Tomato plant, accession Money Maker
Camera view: vertical (180 deg); turntable rotation: 240 degrees
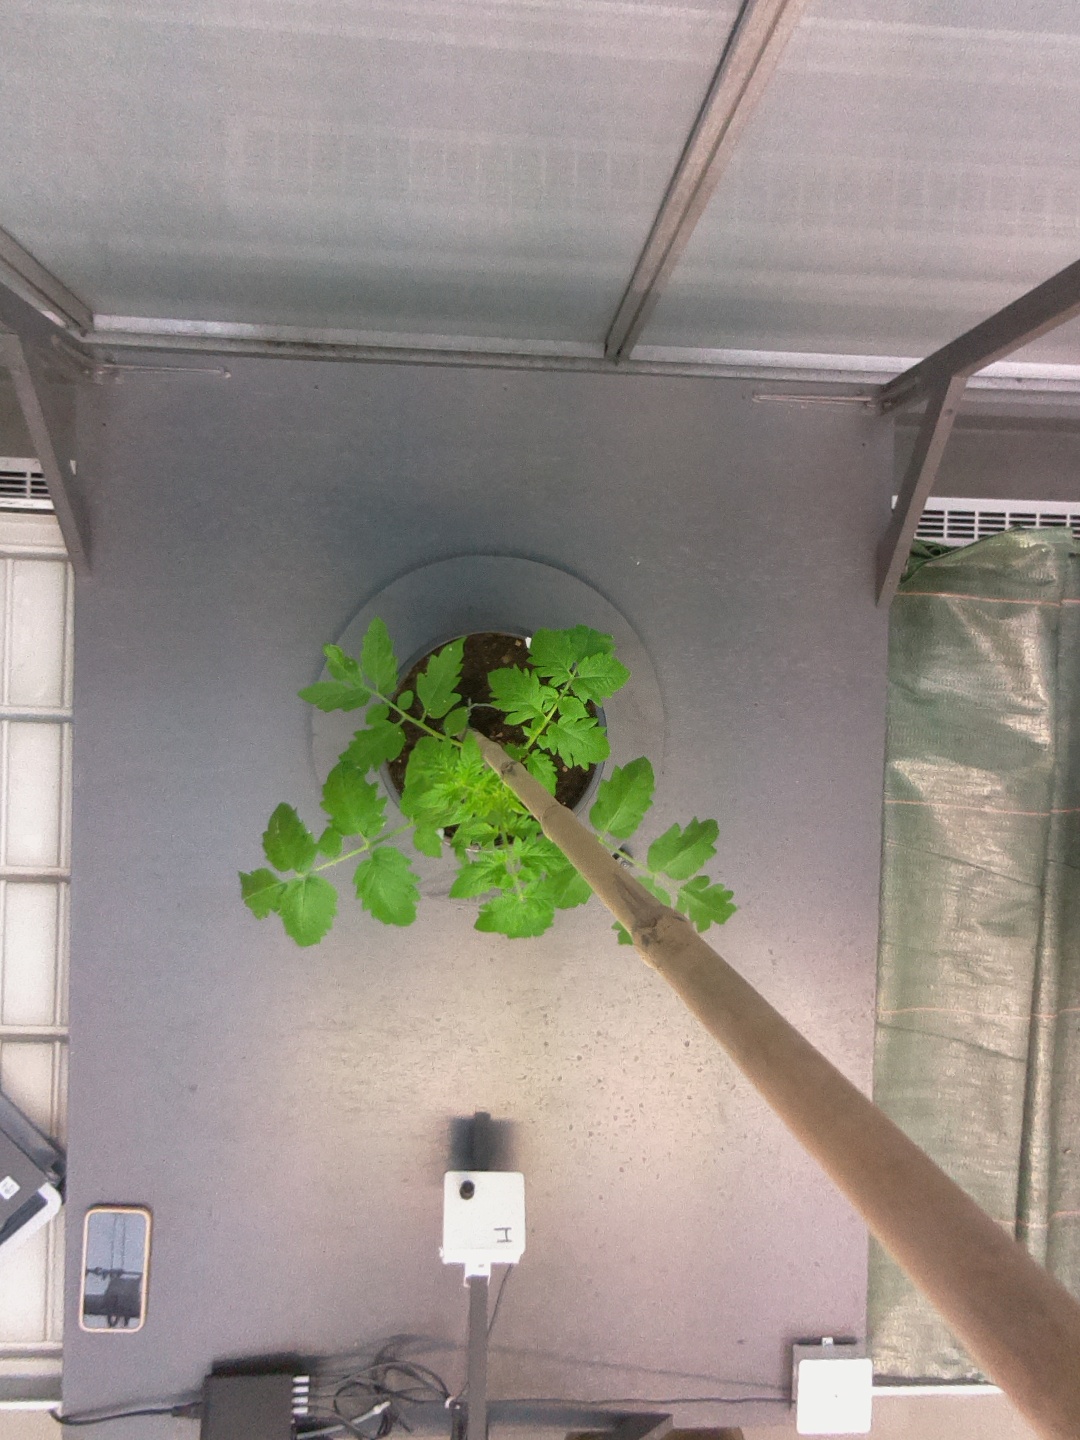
BBCH growth stage 14: 8 of true leaves visible